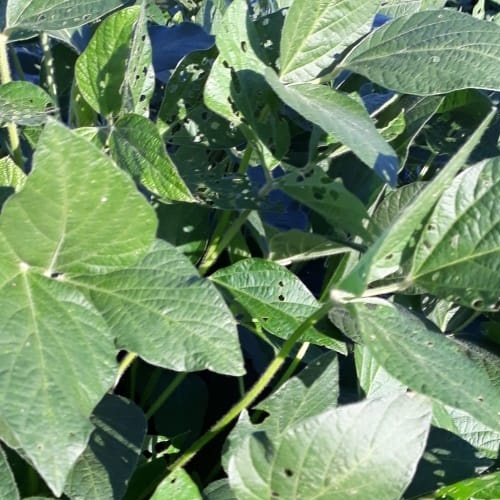
Label: Diabrotica_speciosa